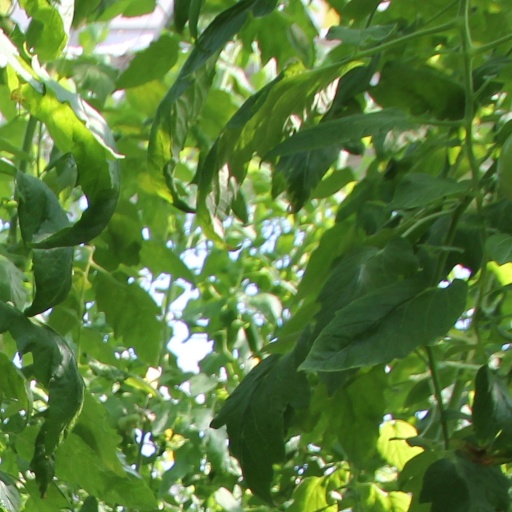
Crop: tomato